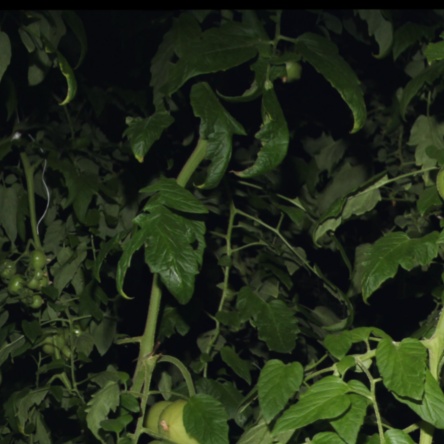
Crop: tomato